Pennsylvania Route 132

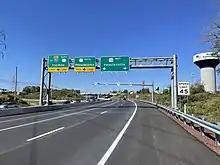
PA 132 westbound approaching interchange with US 1 in Bensalem Township

In May 1965, construction began to widen the portion of PA 132 between US 1 and US 13 in Bensalem to a four-lane divided highway. On August 27, 1965, a stretch of new concrete pavement along PA 132 in Bensalem was completed, with work then to begin on rebuilding the original roadway to make it a divided highway. The widening of Street Road into a divided highway between US 1 and US 13 was completed in December 1965. The proposed widening of PA 132 in Feasterville drew concerns from residents who feared they would lose their homes. In July 1967, the state made plans to add left turn lanes at PA 132's intersections with US 611 in Warrington and PA 263 in Warminster in order to reduce crashes. In 1969, work was underway in widening Street Road between PA 263 and PA 332 in Warminster. The widening of PA 132 into a divided highway was completed in 1970. As a result of this improvement, a portion of the road was relocated east of Feasterville, with the former alignment becoming Old Street Road. Also by this time, the route was extended southeast to an interchange with I-95.